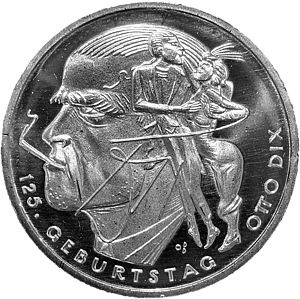
Otto Dix / Baggrund og arbejde
Tysk Euromønt fra den 3. november 2016
Otto Dix var en tysk maler og grafiker. Han er mest kendt for sine brutale, men ærlige fremstillinger af 1. verdenskrigs grusomheder og den borgerlige dekadence i mellemkrigstidens Weimarrepublik. Han regnes for en af de vigtigste malere i den Den nye saglighed.